Stealing Heaven

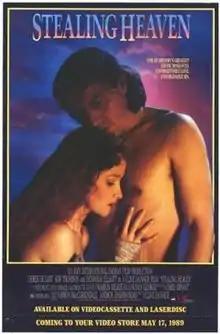
Original movie poster

Stealing Heaven is a 1988 film directed by Clive Donner and starring Derek de Lint, Kim Thomson and Denholm Elliott. It is a costume drama based on the French 12th-century medieval romance (a true story) of Peter Abelard and Héloïse and on a historical novel by Marion Meade. This was Donner's final theatrical film, before his death in 2010.